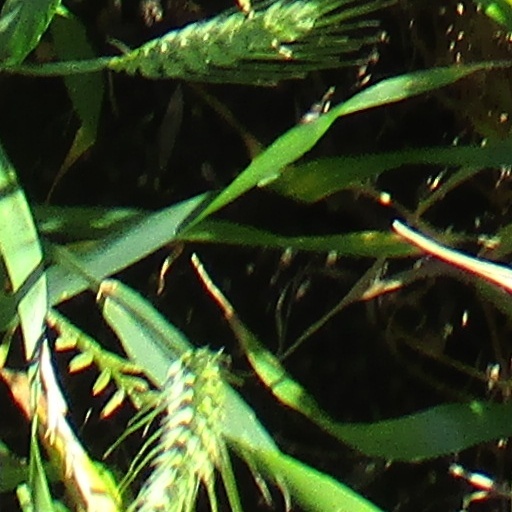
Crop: wheat